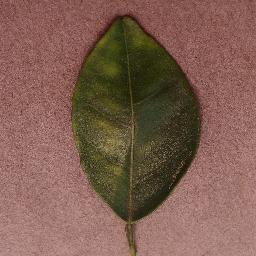
Label: Orange___Haunglongbing_(Citrus_greening)